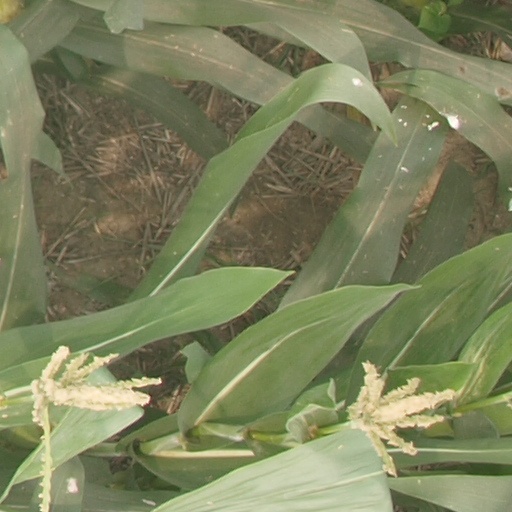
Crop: maize; corn